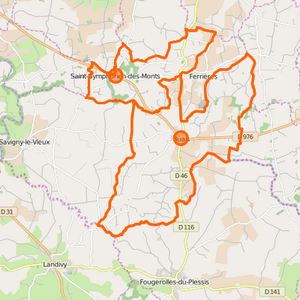
Carte de la commune nouvelle et des communes déléguées
Buais-Les-Monts est, depuis le 1ᵉʳ janvier 2016, une commune nouvelle française située dans le département de la Manche en région Normandie, peuplée de 623 habitants. Elle est créée par la fusion de deux communes, sous le régime juridique des communes nouvelles. Les communes de Buais et Saint-Symphorien-des-Monts deviennent des communes déléguées.